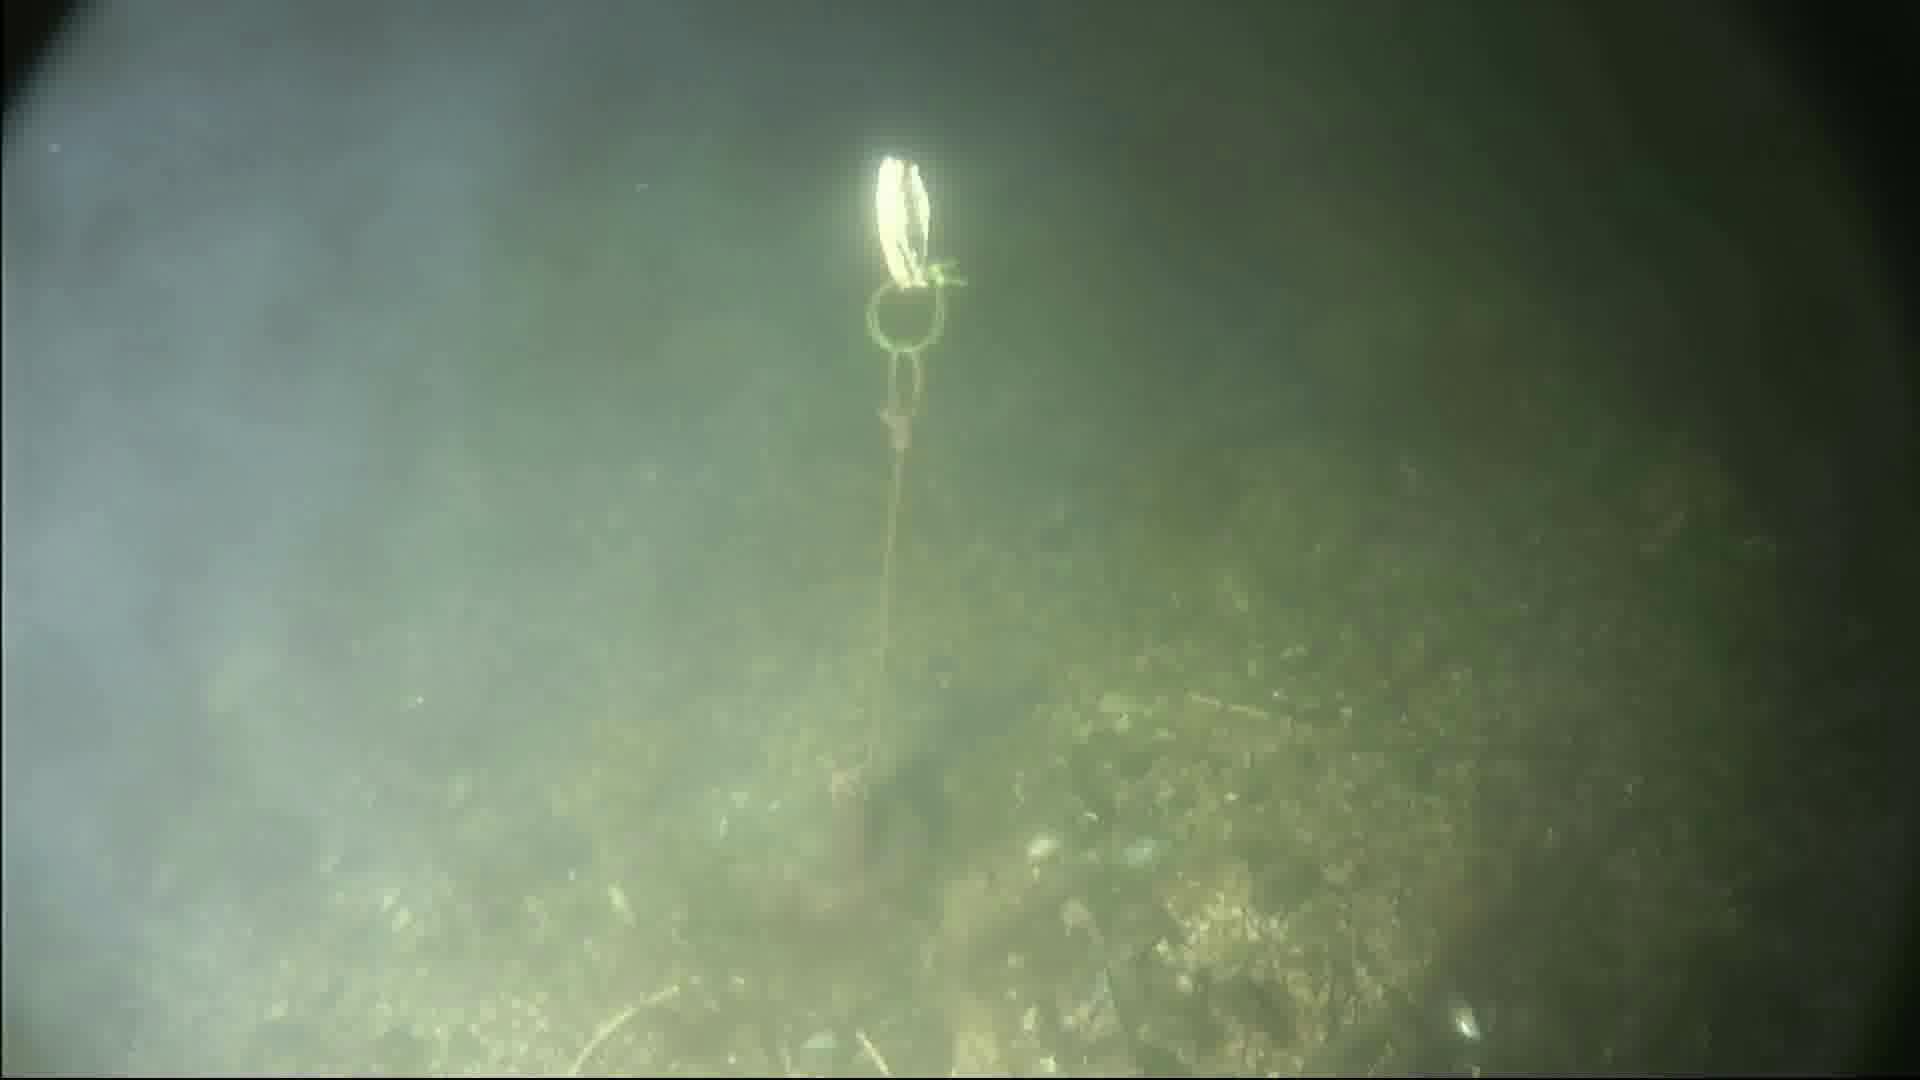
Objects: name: crab